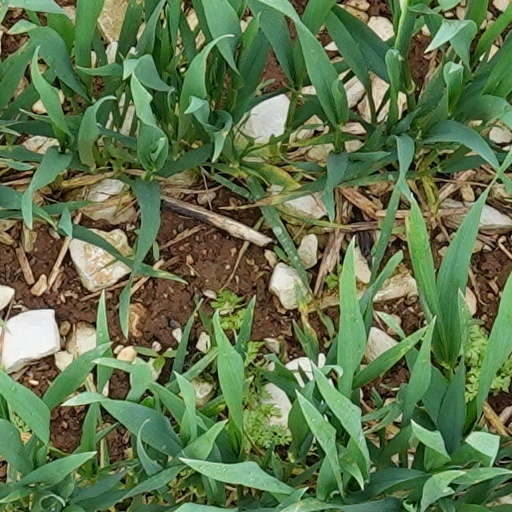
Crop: wheat